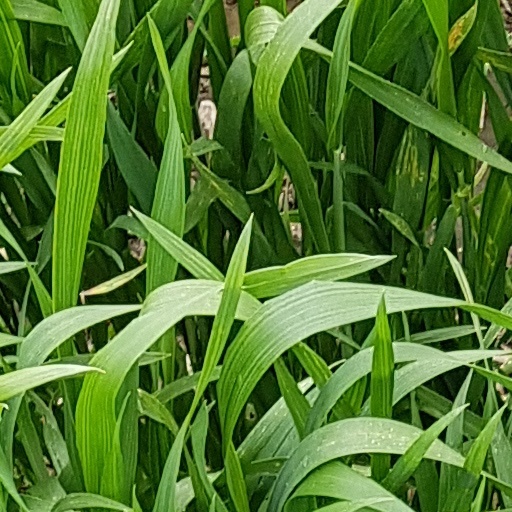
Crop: wheat